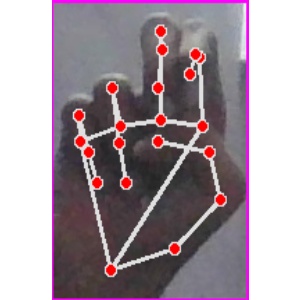
अक्षर: ह